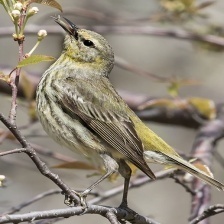
Species: CAPE MAY WARBLER
Scientific name: SETOPHAGA TIGRINA